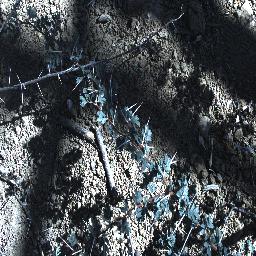
Label: prickly_acacia